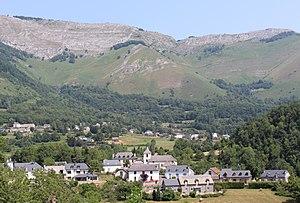
Sère-en-Lavedan (Hautes-Pyrénées)
Le tourisme dans les Hautes-Pyrénées constitue la première activité économique du département. Il résulte notamment de la pratique du pèlerinage à Lourdes, de l'attrait du pyrénéisme et de certains sites culturels.
Sère-en-Lavedan est une commune française située dans le département des Hautes-Pyrénées, en région Occitanie.